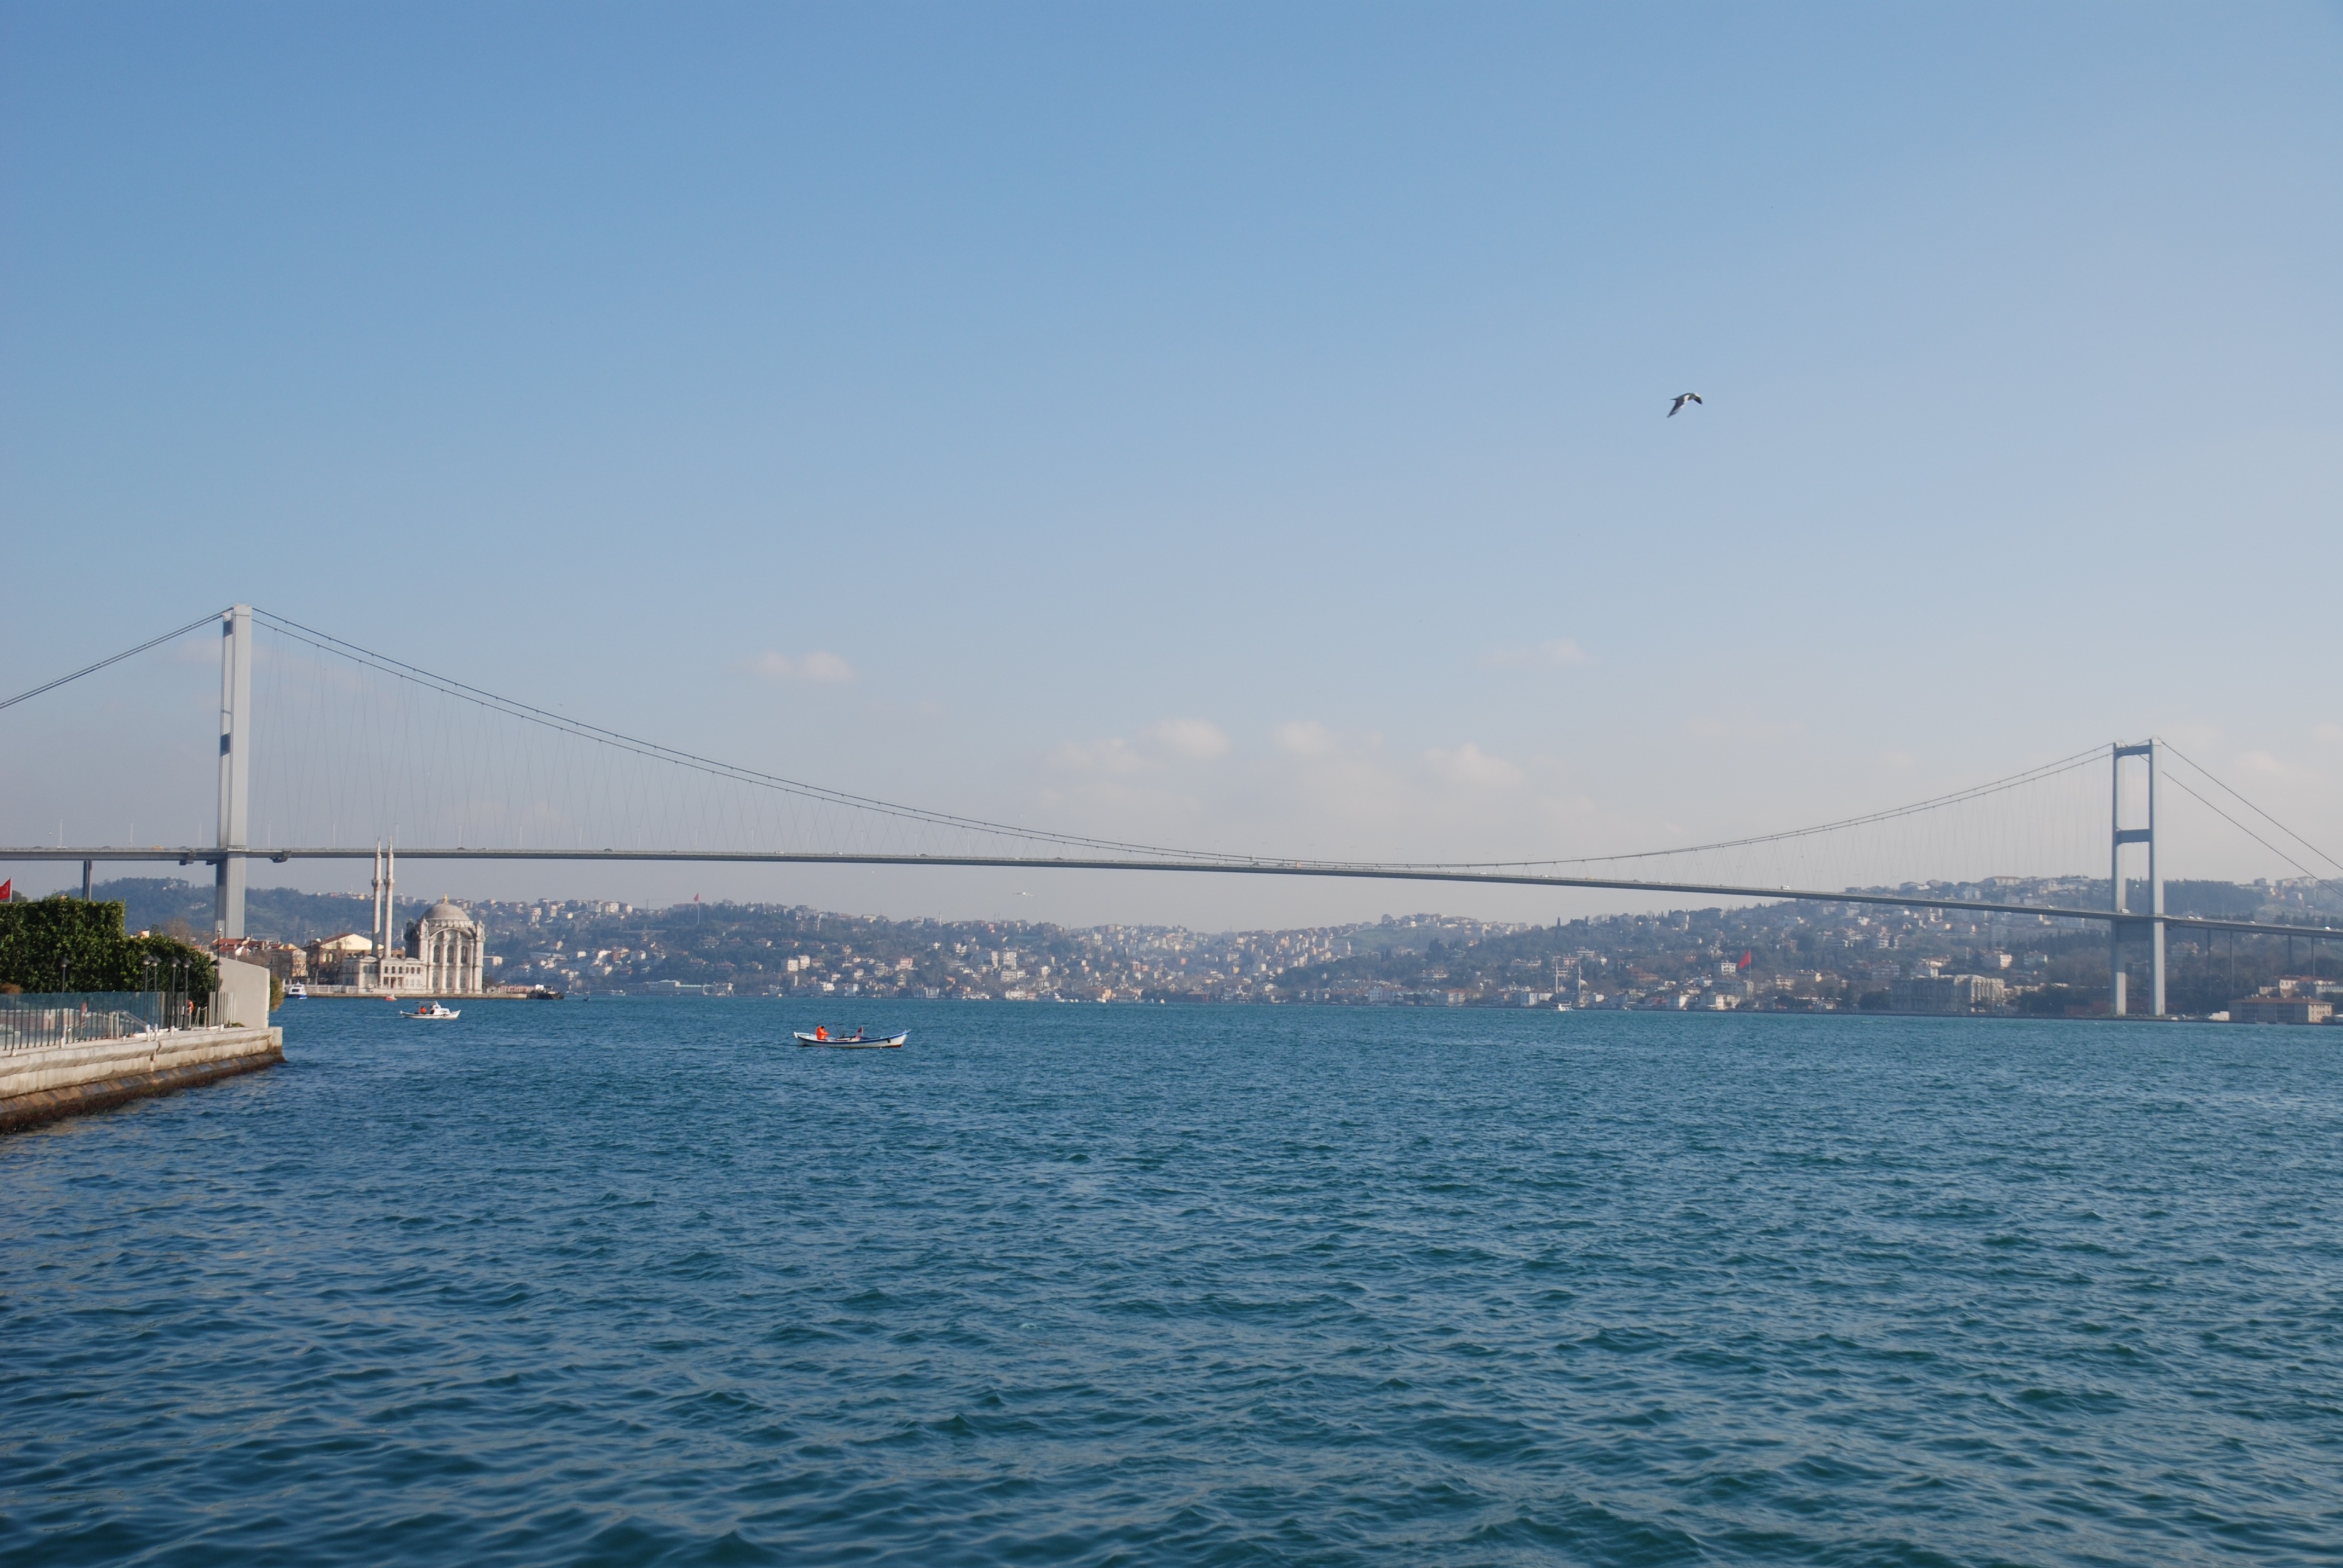
sea, water, horizon, dock, sky, bridge, skyline, river, vehicle, scenic, mast, sailing, bay, harbor, marina, sail, turkey, istanbul, cable stayed bridge, fatih sultan mehmet bridge